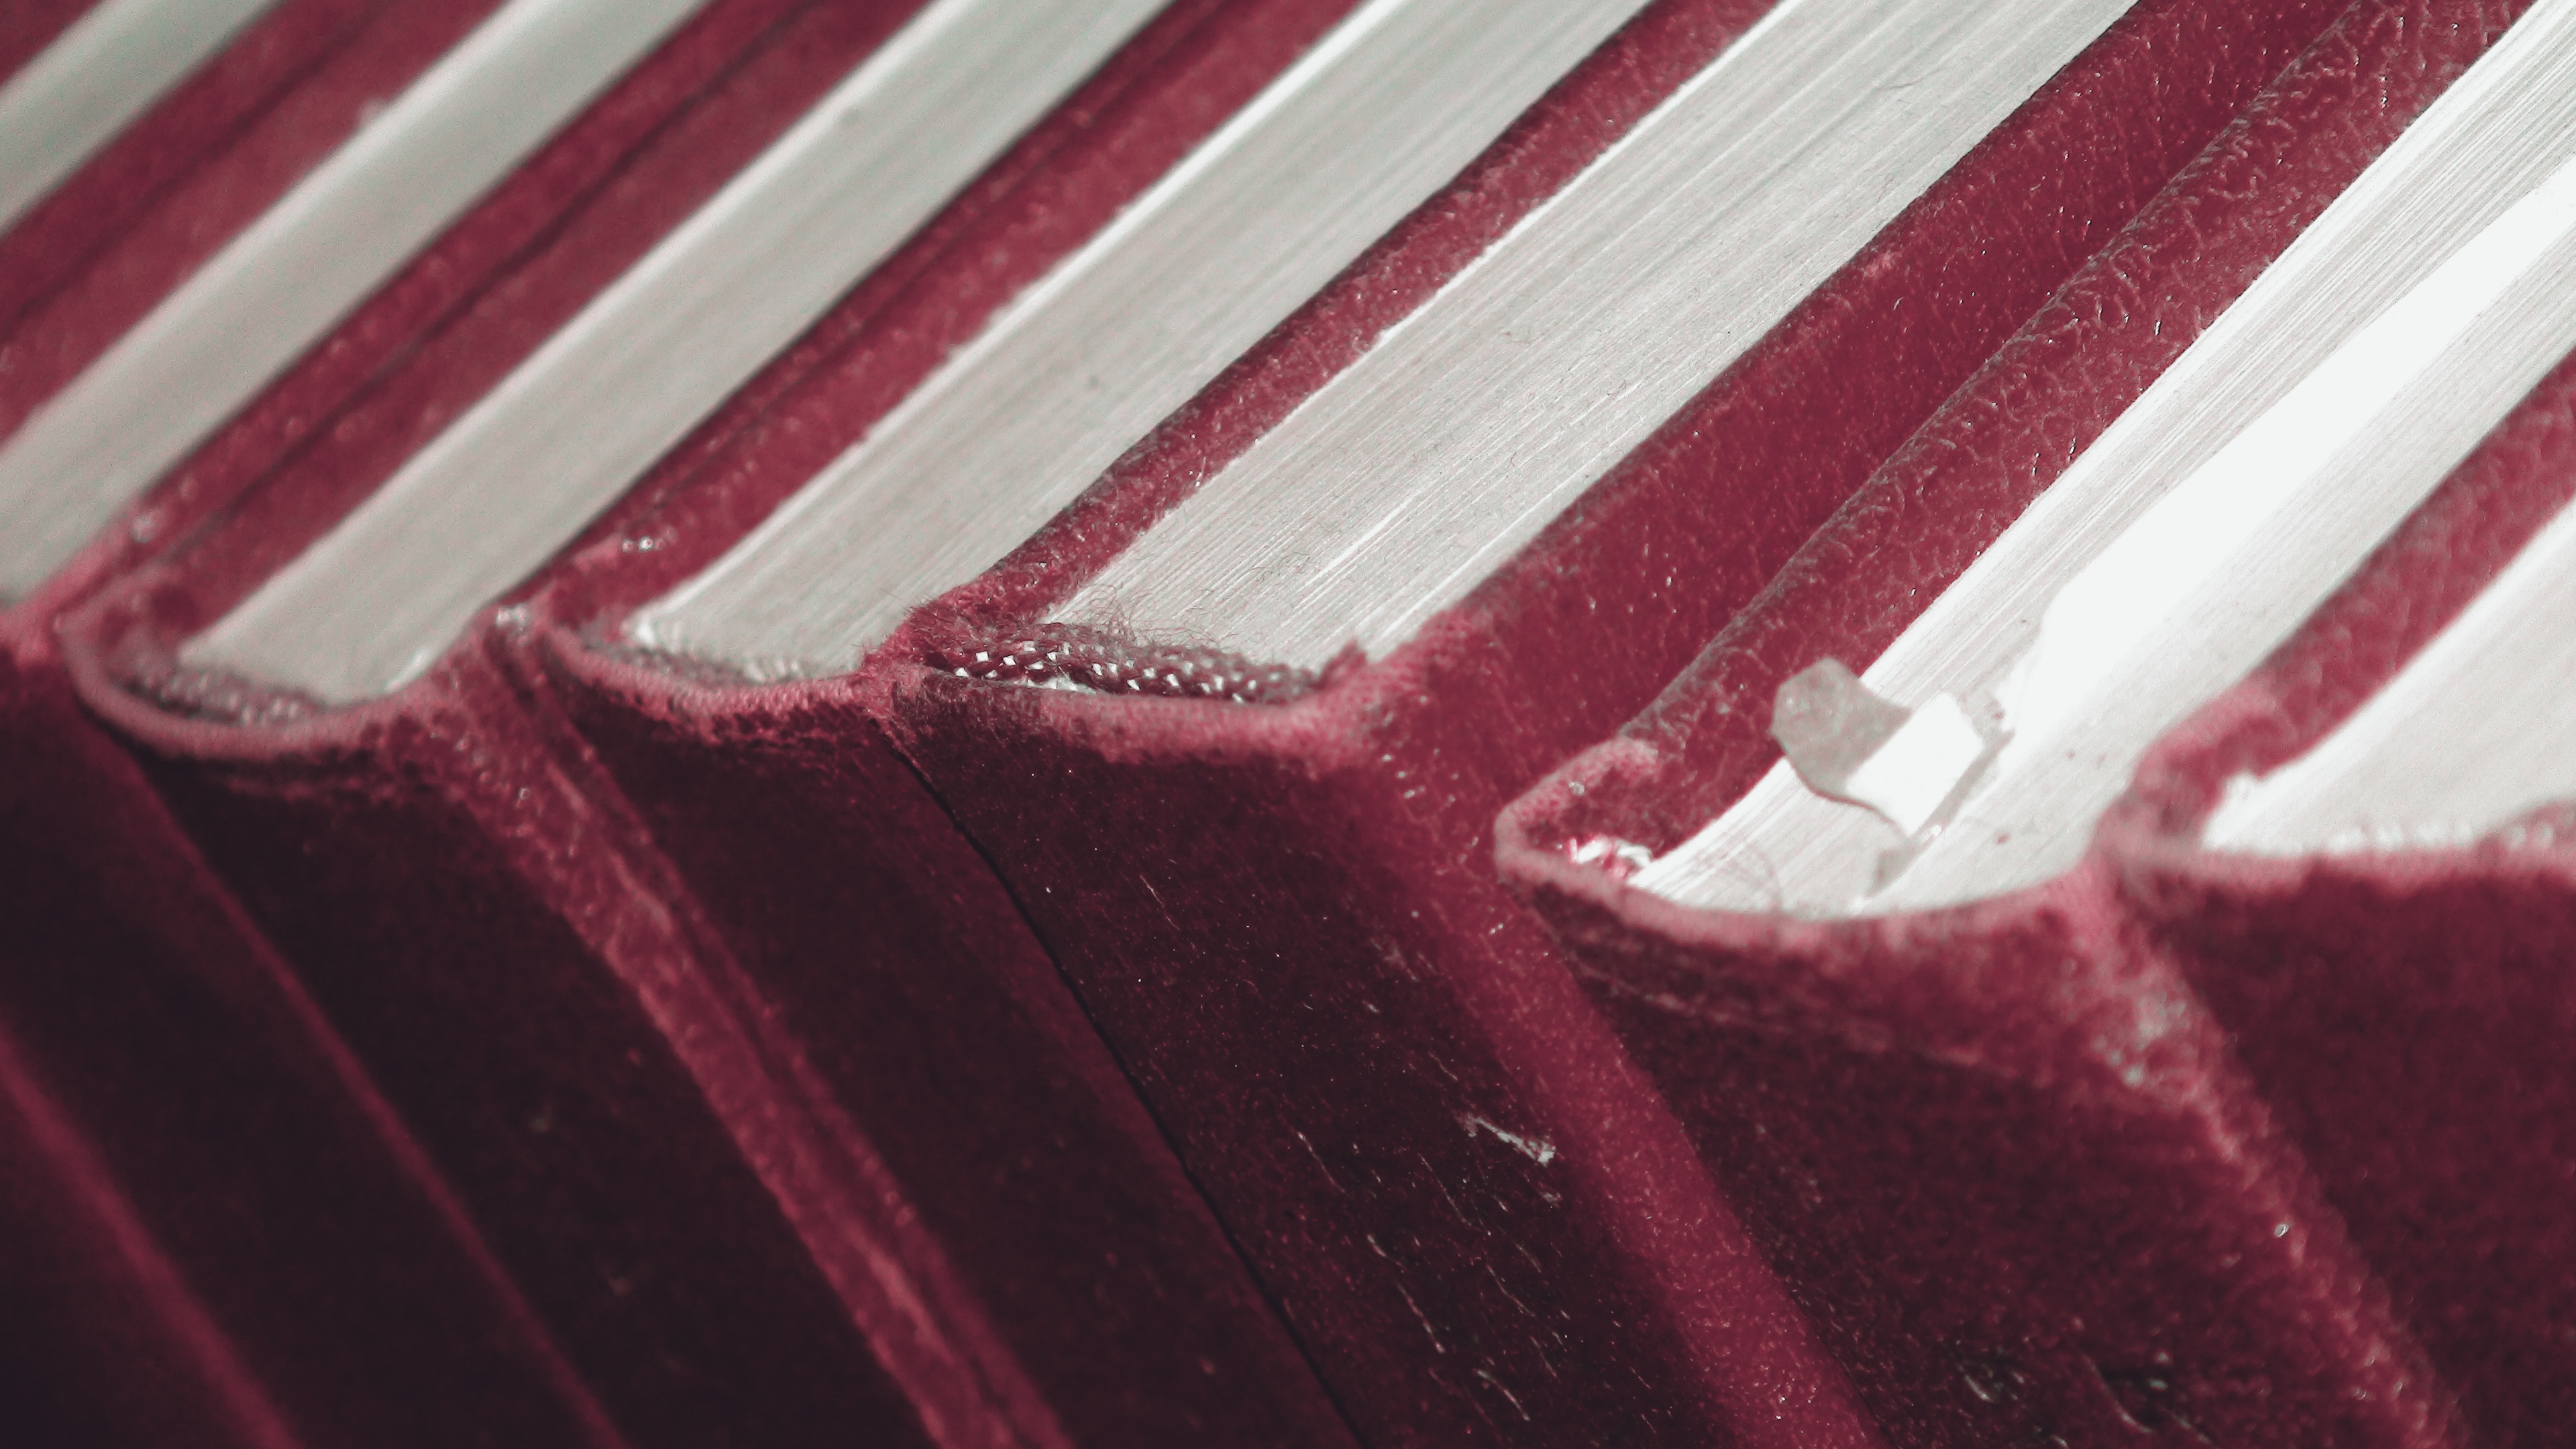
white, purple, petal, red, color, flag, black, pink, close up, magenta, shape